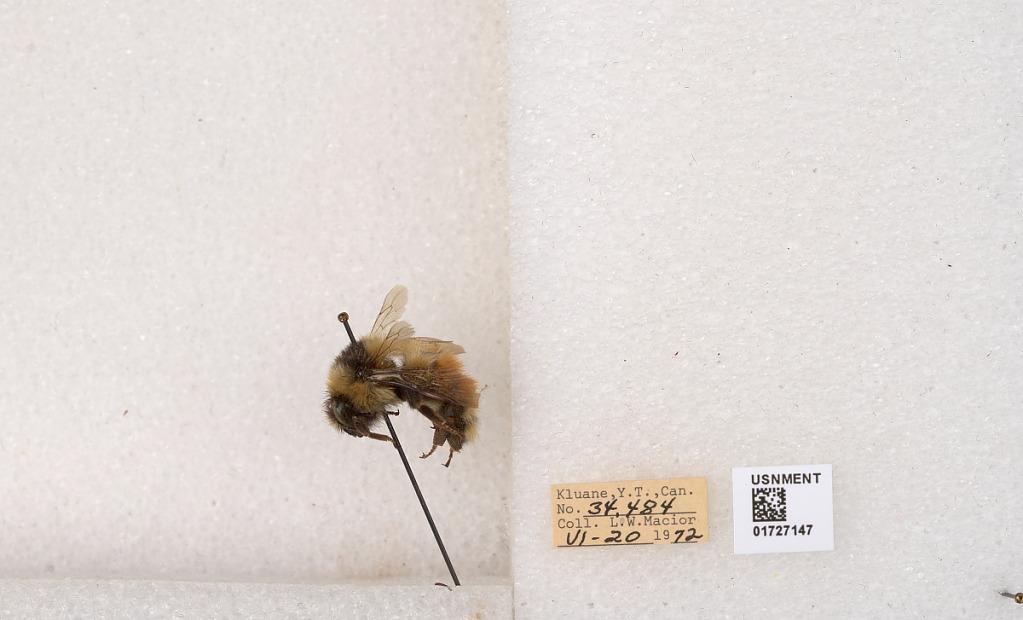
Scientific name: Bombus (Pyrobombus) sylvicola Kirby
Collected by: L. Macior
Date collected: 1972-6-20
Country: Canada
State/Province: Yukon Territory
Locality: Kluane National Park and Reserve
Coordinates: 60.7493, -139.504